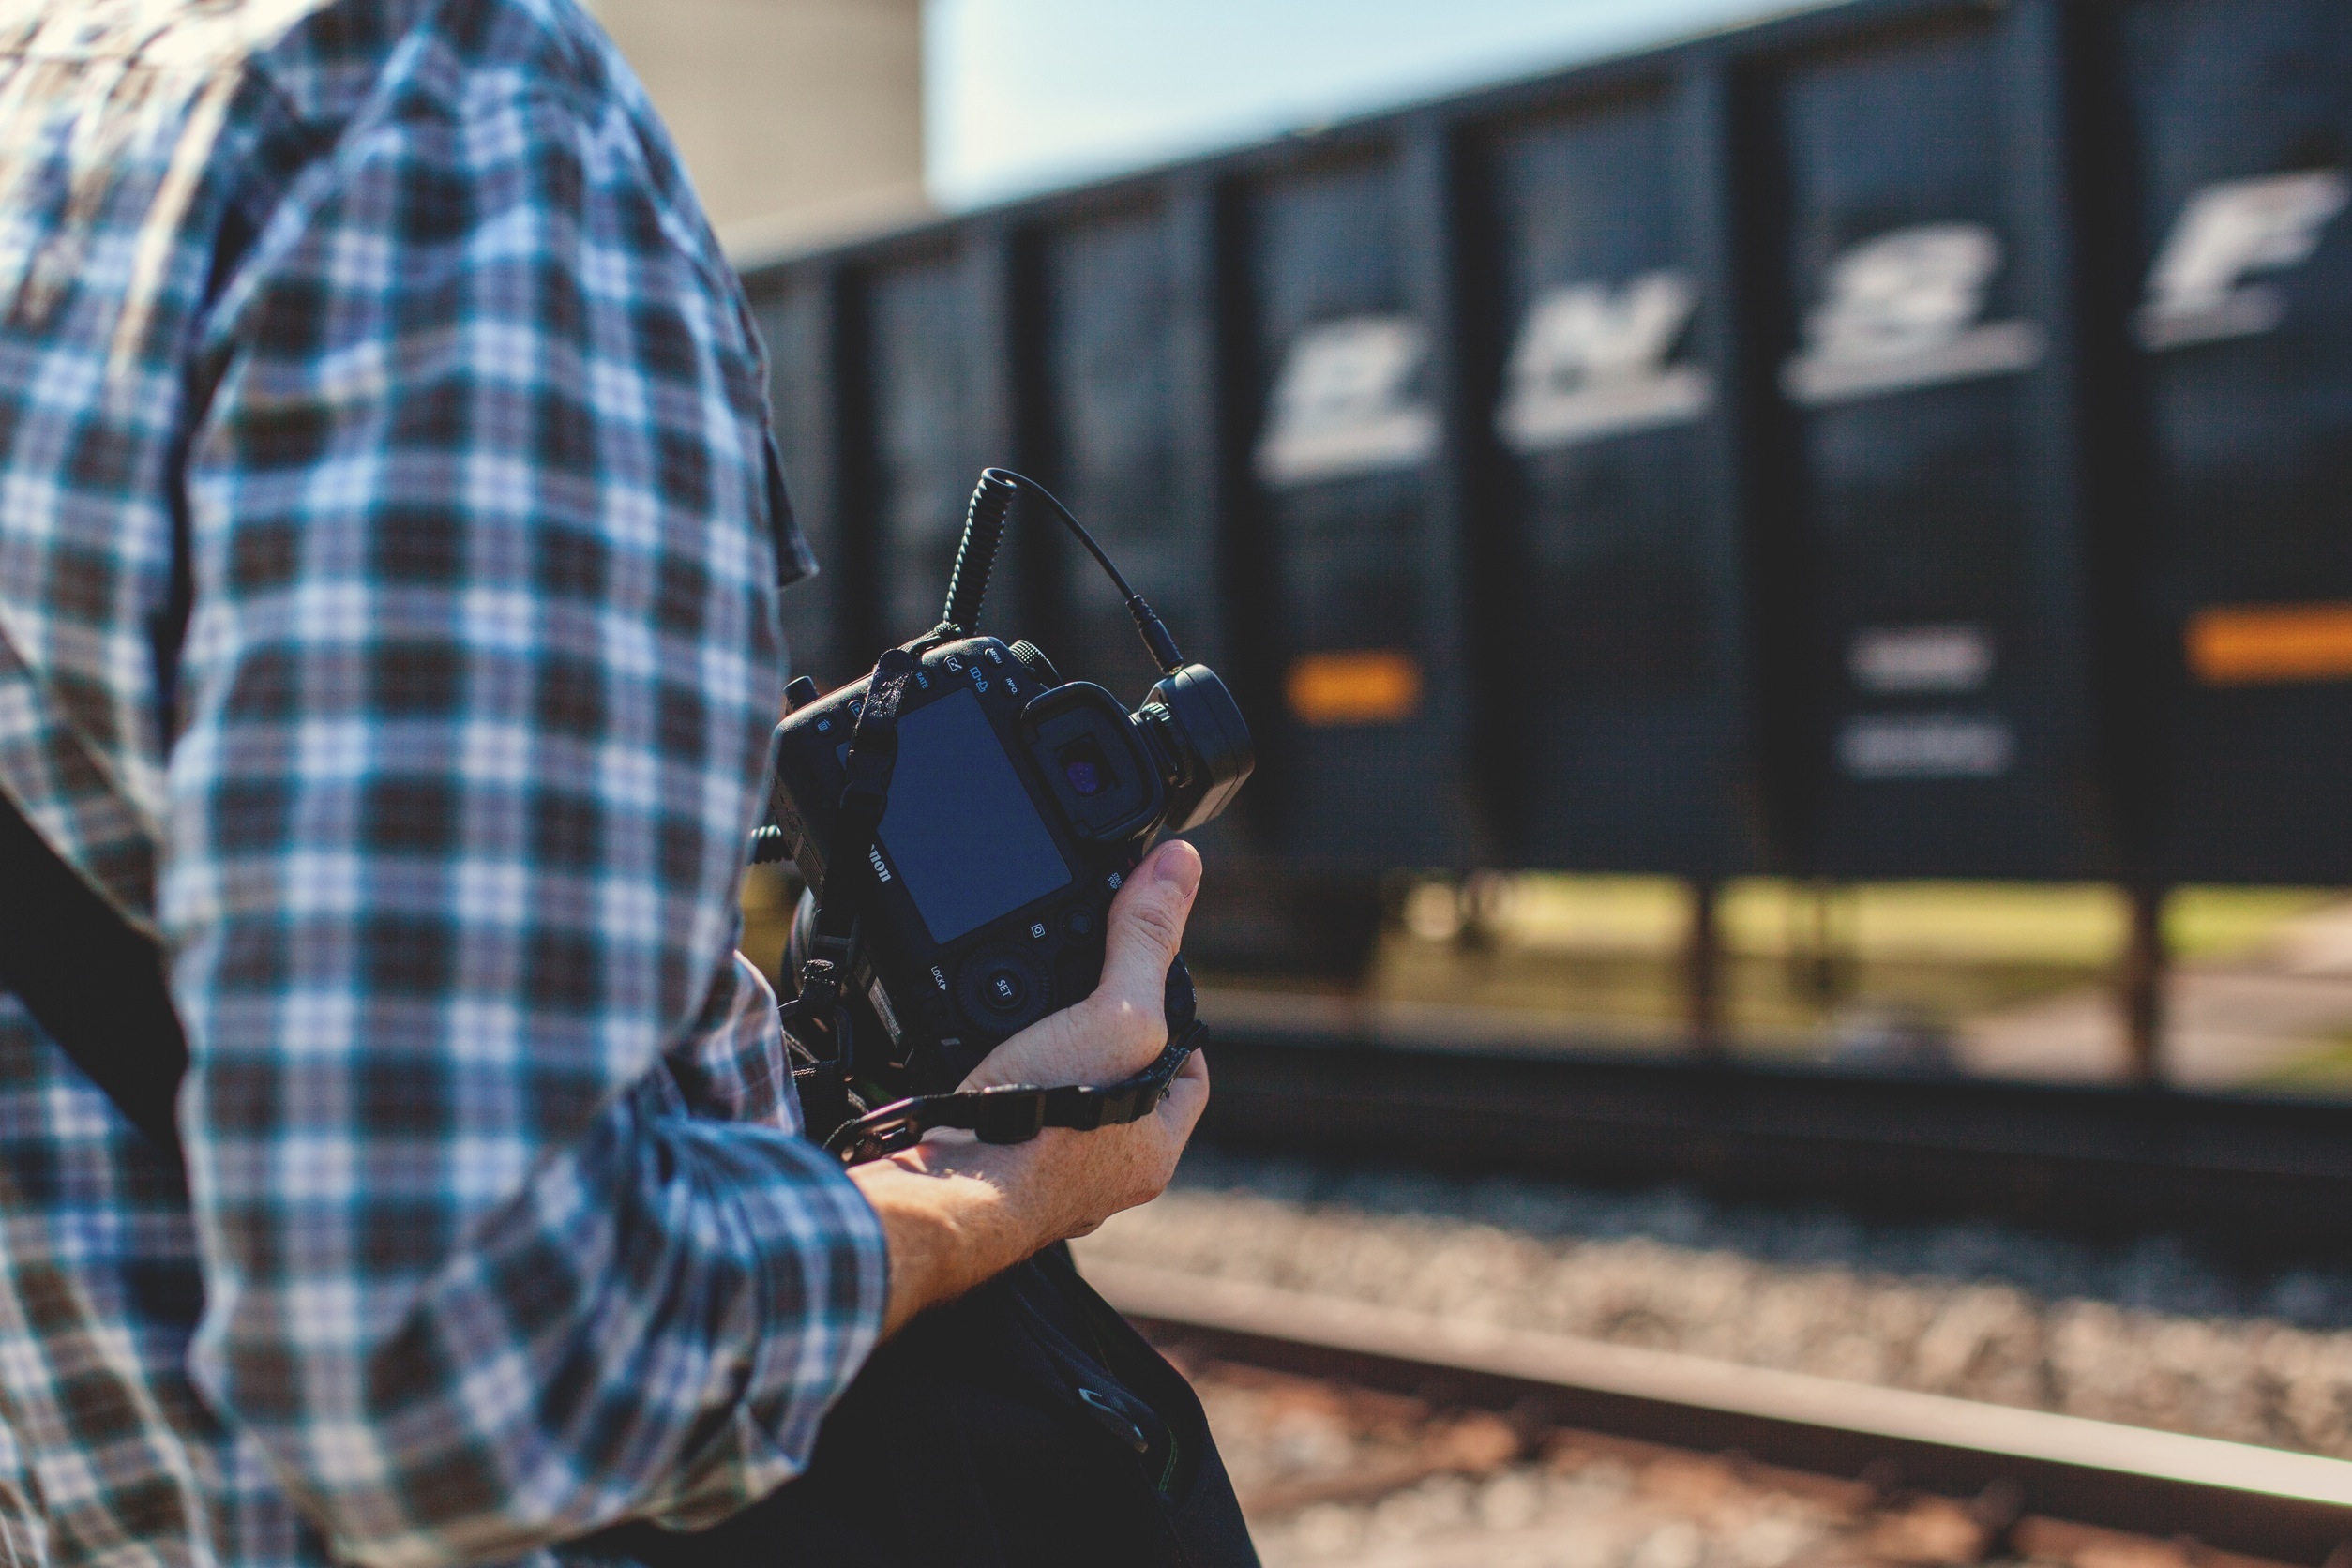
man, people, technology, railway, railroad, camera, photography, photographer, slr, guy, blue, black, design, photograph, cannon, train tracks